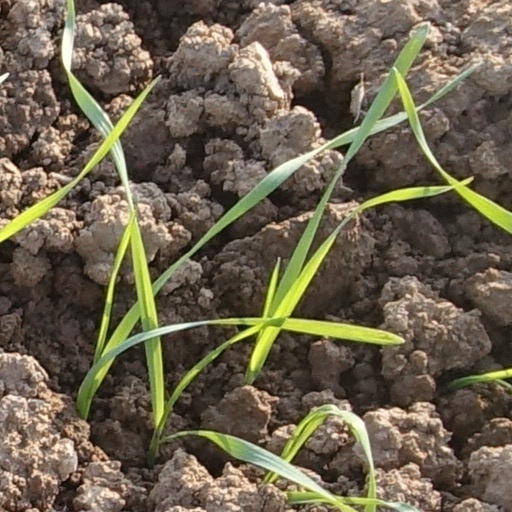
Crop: wheat